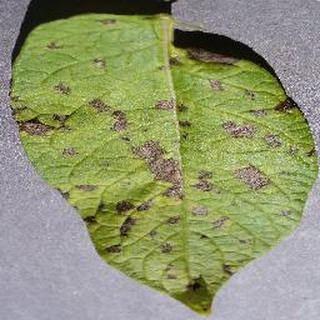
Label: potato_early_blight